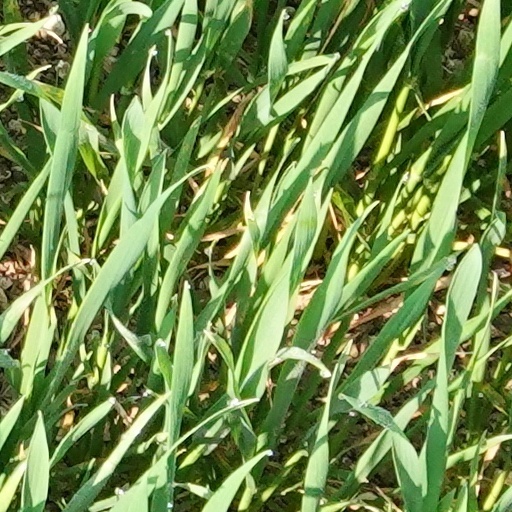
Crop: wheat